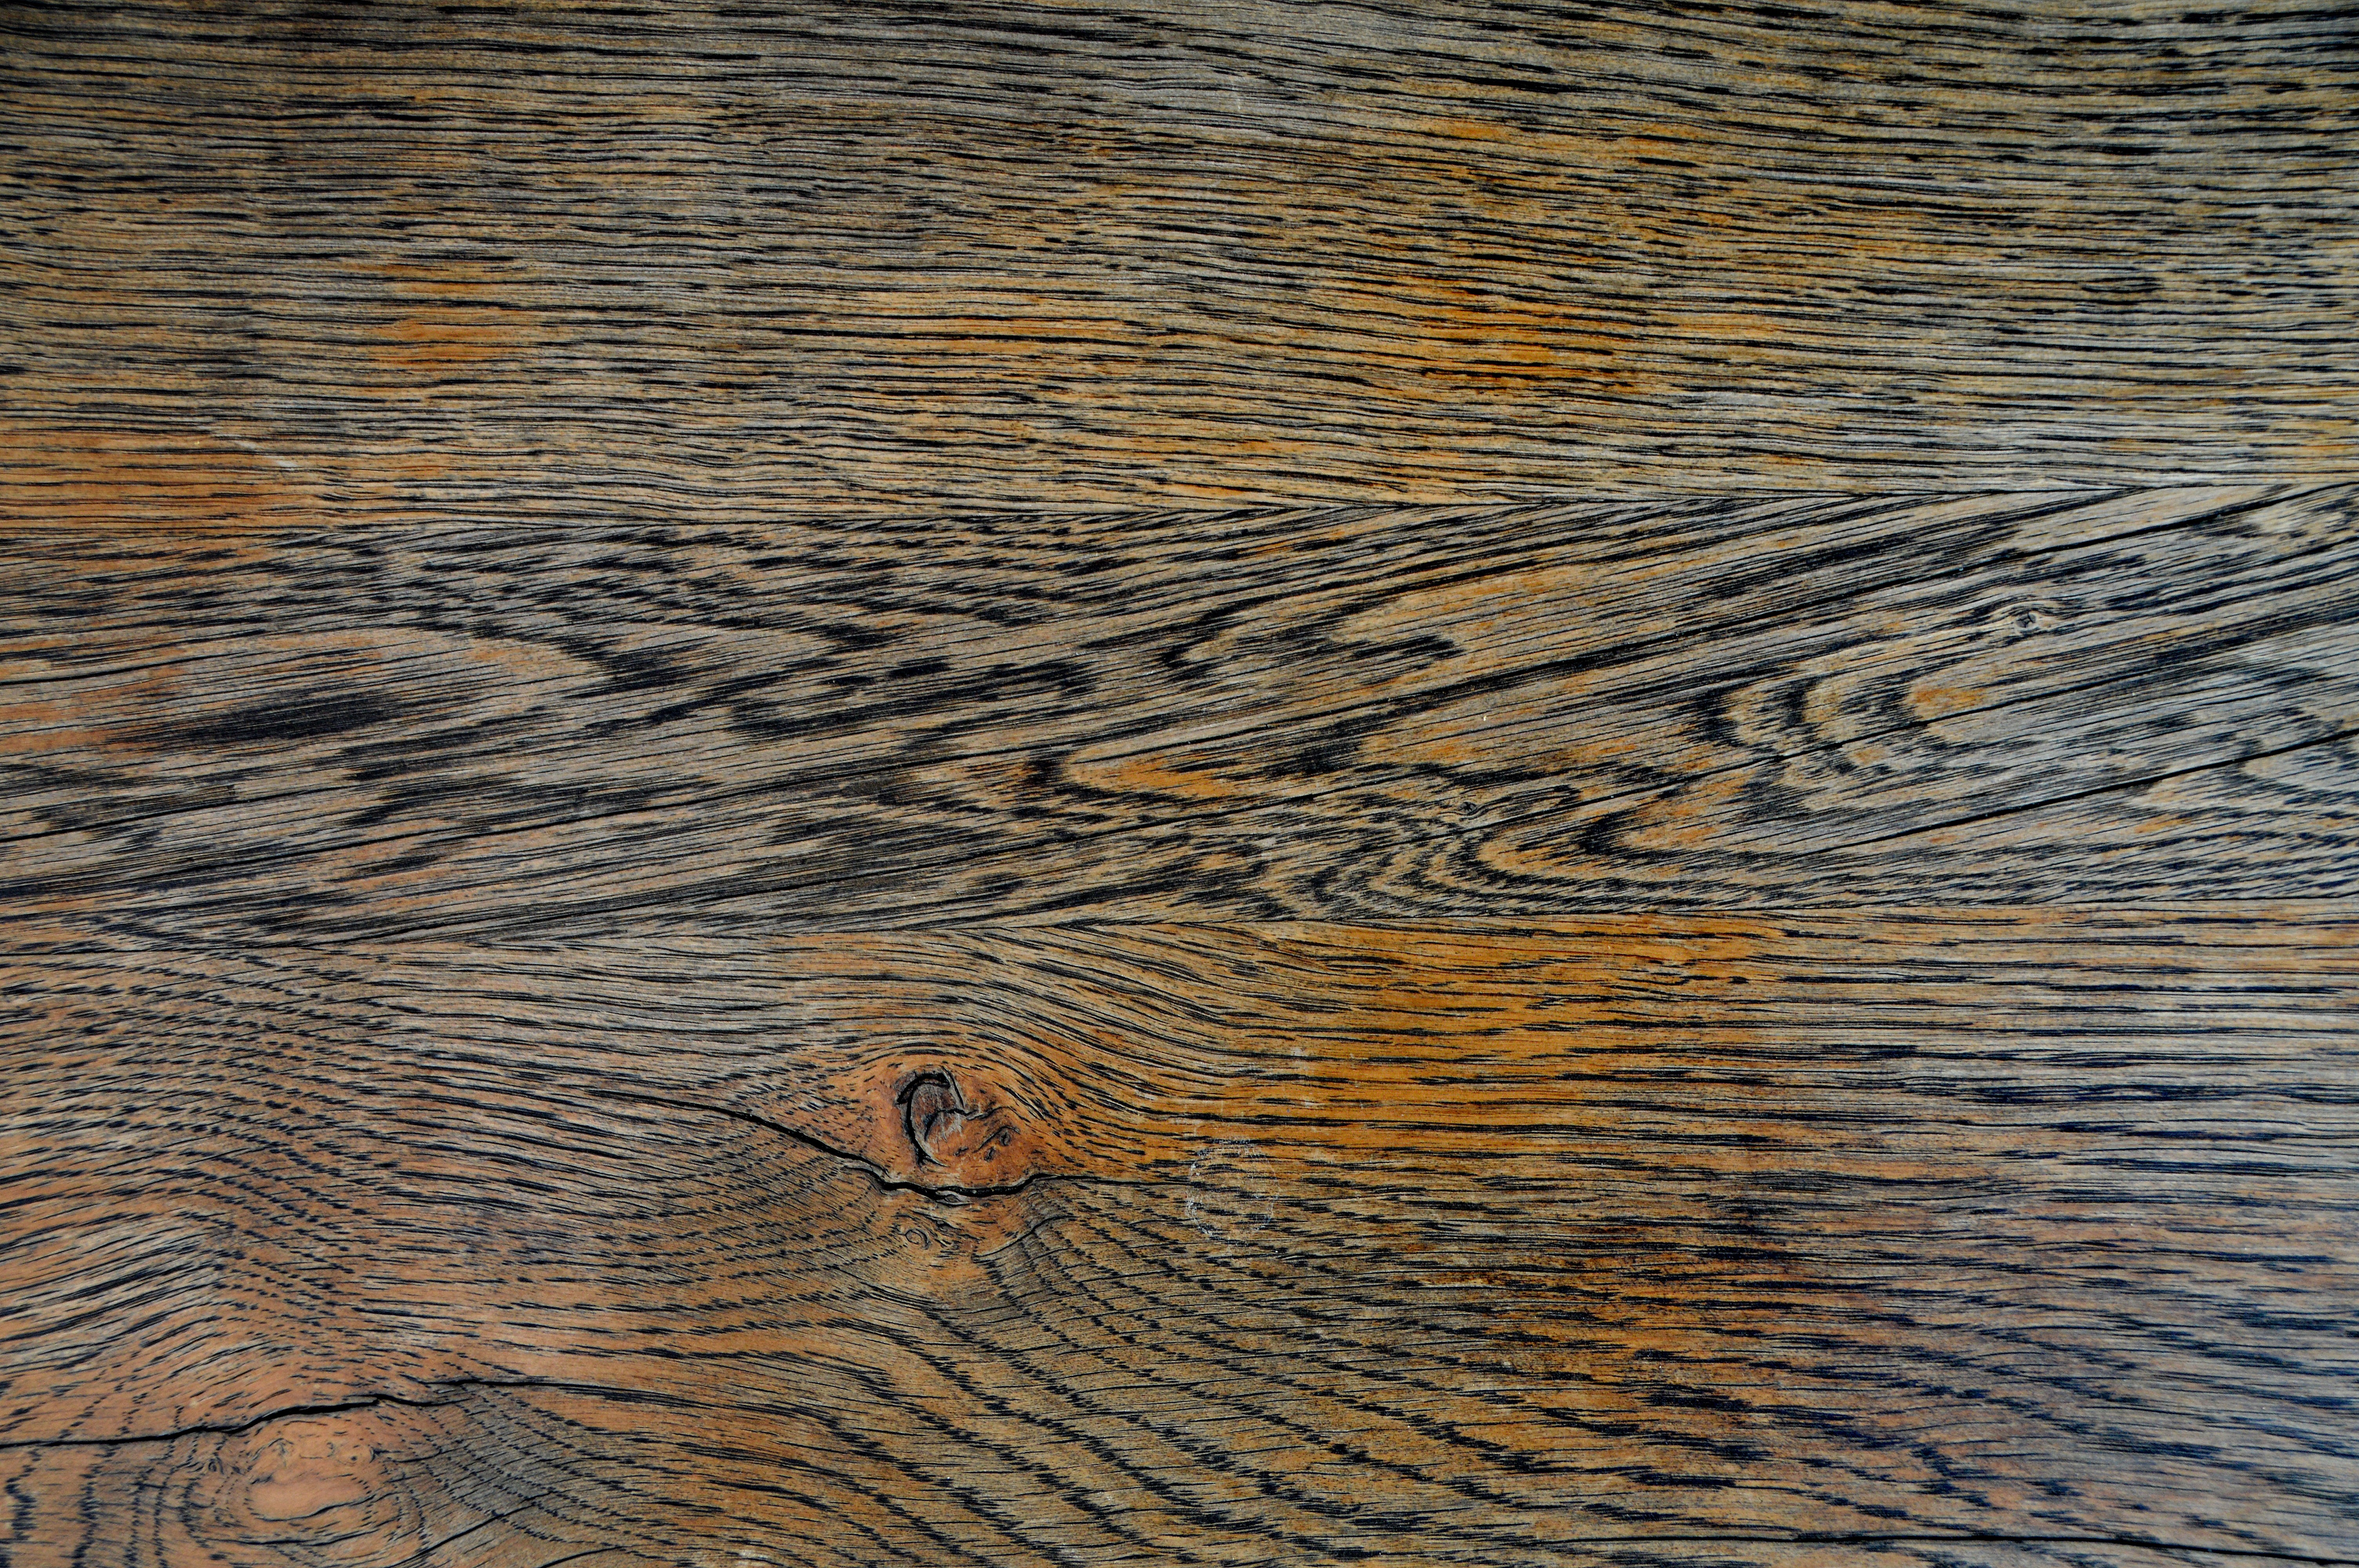
structure, board, wood, grain, texture, plank, leaf, floor, trunk, brown, soil, wooden structure, background, design, hardwood, oak, graphic, parquet, panels, material collection, wooden wall, flooring, wood flooring, shopfitting, innenausbau, laminate flooring